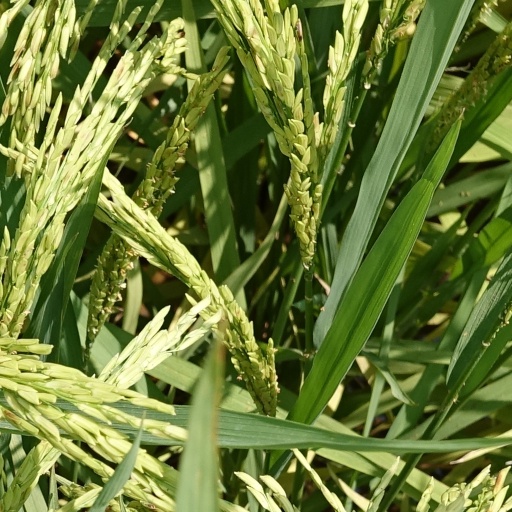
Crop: rice